North Dravidian languages

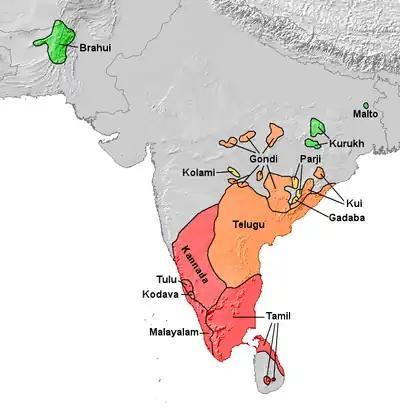
Distribution of the Dravidian languages in South Asia

The North Dravidian languages are a branch of the Dravidian languages that includes Brahui, Kurukh and Malto. It is further divided into Kurukh–Malto and Brahui.